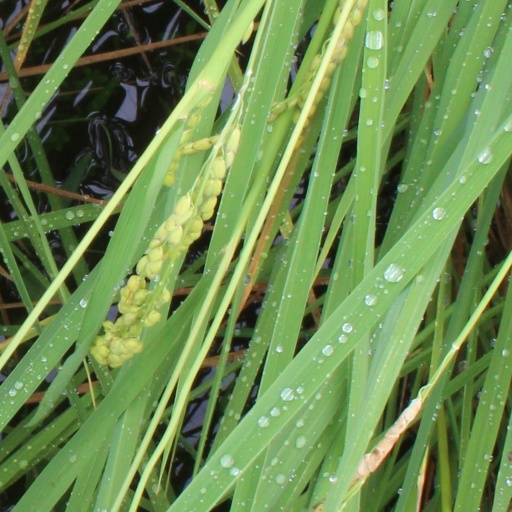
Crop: rice